List of German exonyms for places in Estonia

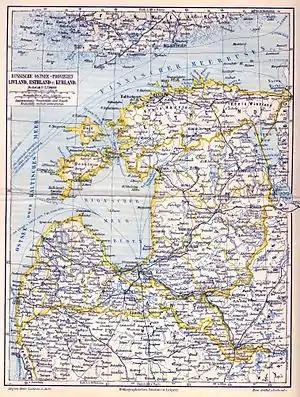
Map with German exonyms in Estonia and Latvia (Meyers Konversations-Lexikon, 1893-97)

Below is a list of German language exonyms for settlements and other places in Estonia.